Alexander Stein

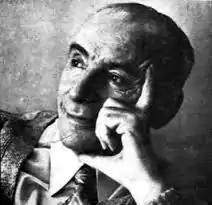

Alexander Petrovich Stein (born Rubinstein/Rubinshtein/Рубинште́йн, 28 September 1906 – 5 October 1993) was a Soviet Russian writer, playwright, scriptwriter and memoirist. Alexander Stein was a recipient of several high-profile state awards, including the Order of the Patriotic War, the Order of the Red Star and the Order of the Red Banner of Labour (twice), as well as two Stalin Prizes (1949, 1951).